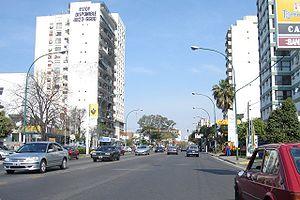
Olivos est une localité d'Argentine, située en province de Buenos Aires, dans le partido de Vicente López, dont elle est le chef-lieu. La ville se trouve à 22 kilomètres du centre de Buenos Aires, au nord-ouest de l'agglomération, sur la rive sud du río de la Plata.
L'Avenida del Libertador est une importante avenue de la ville de Buenos Aires, capitale de l'Argentine. Elle nait dans le quartier de